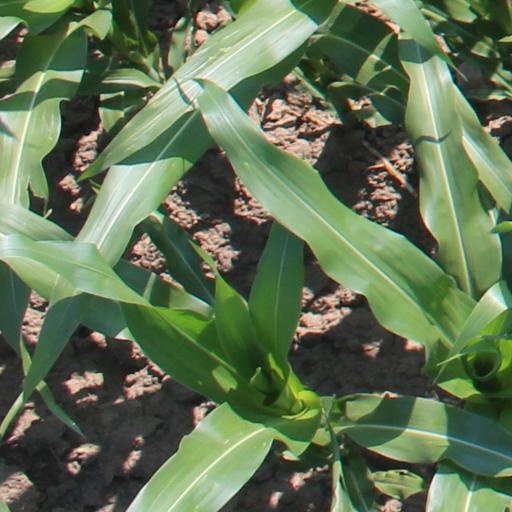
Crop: maize; corn